Fairwood Common

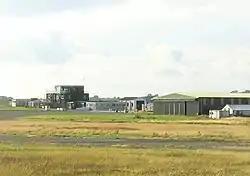
Swansea Airport, Fairwood Common

Fairwood Common is a large area of barely populated common land in the heart of the Gower Peninsula, south Wales. It forms part of the Gower Area of Outstanding Natural Beauty.